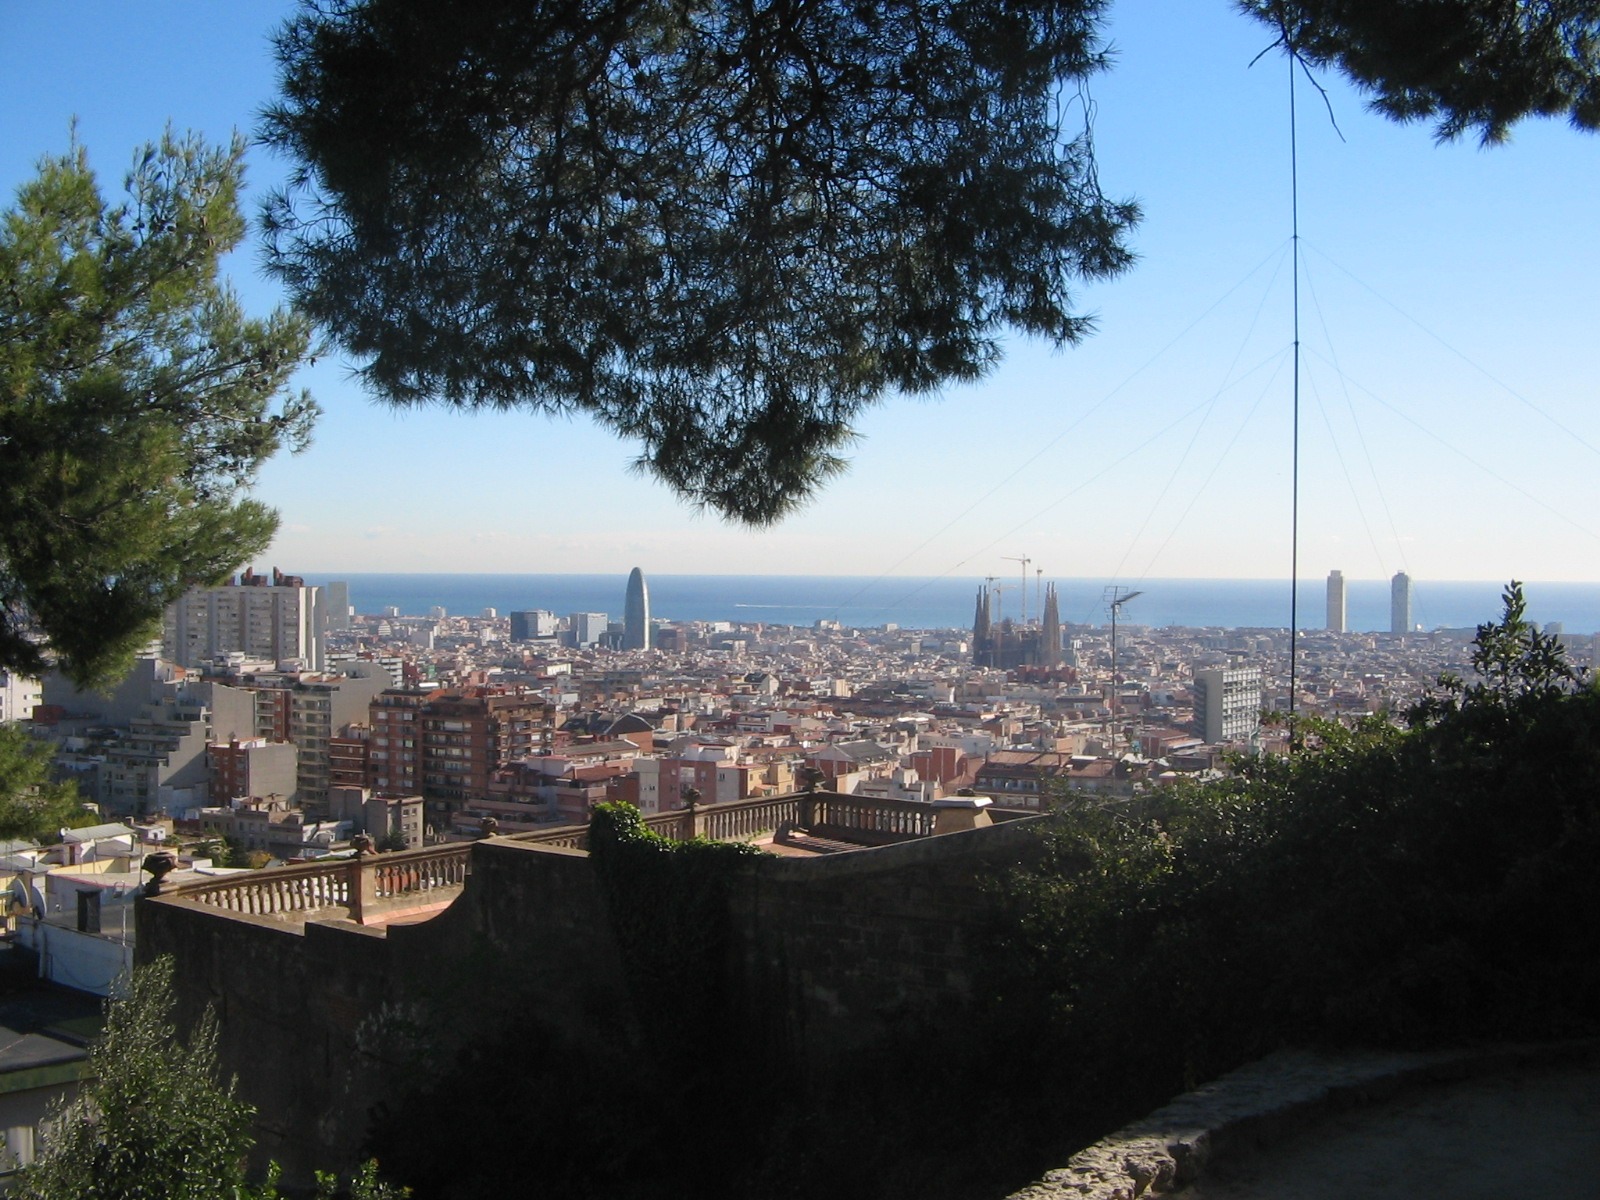
tree, skyline, town, city, cityscape, panorama, landmark, barcelona, waterway, spain, estate, residential area, human settlement